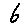
Label: 6